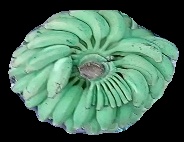
Variety: elakki-bale
Grade: grade1